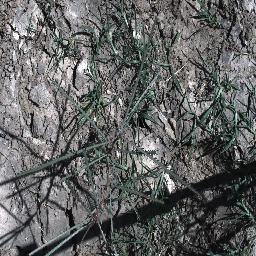
Label: parkinsonia